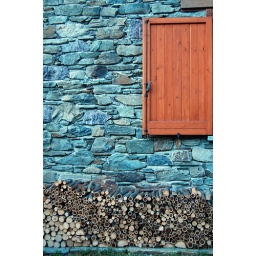
Shining rocks and woods cover a mountain shelter in Val Gerola (Valtellina), Italy.